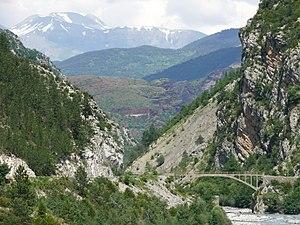
Daluis - Vallée du Var - Pont de la D316 vers la Vignasse et Saint-Léger. En arrière-plan les roches rouges du Dôme de Barrot, puis au fond le Mont-Mounier (2817 m) enneigé.
Daluis est une commune française située dans le département des Alpes-Maritimes en région Provence-Alpes-Côte d'Azur. Ses habitants sont appelés les Daluisiens.
La Haute Vallée du Var est une région naturelle de France. Elle est située au nord du département des Alpes maritimes.